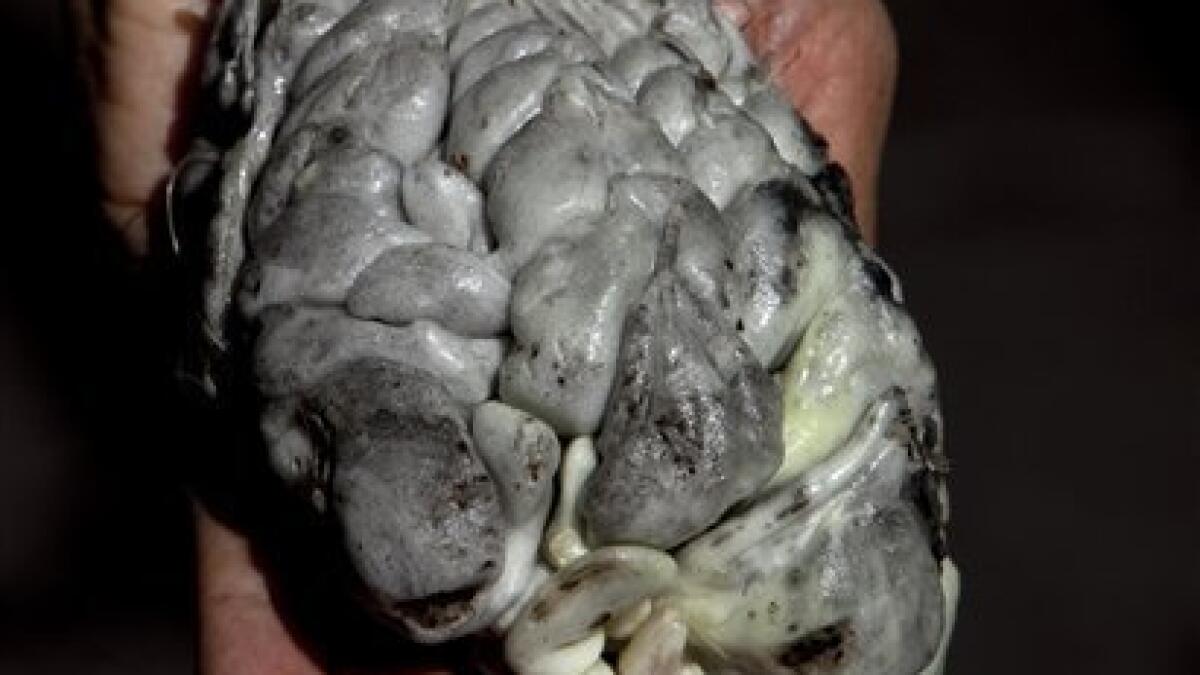
Plant: Corn
Disease: corn smut